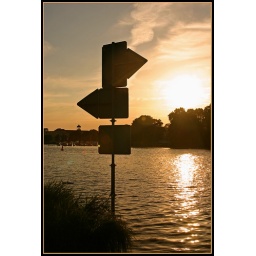
a sign sticking out of the water in a lake...helping to find the ships' way :D